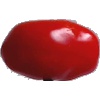
Label: Tomato 2